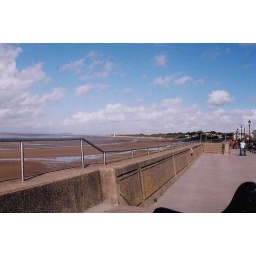
Note the old wooden lighthouse in the middle distance.